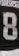
Number: 8